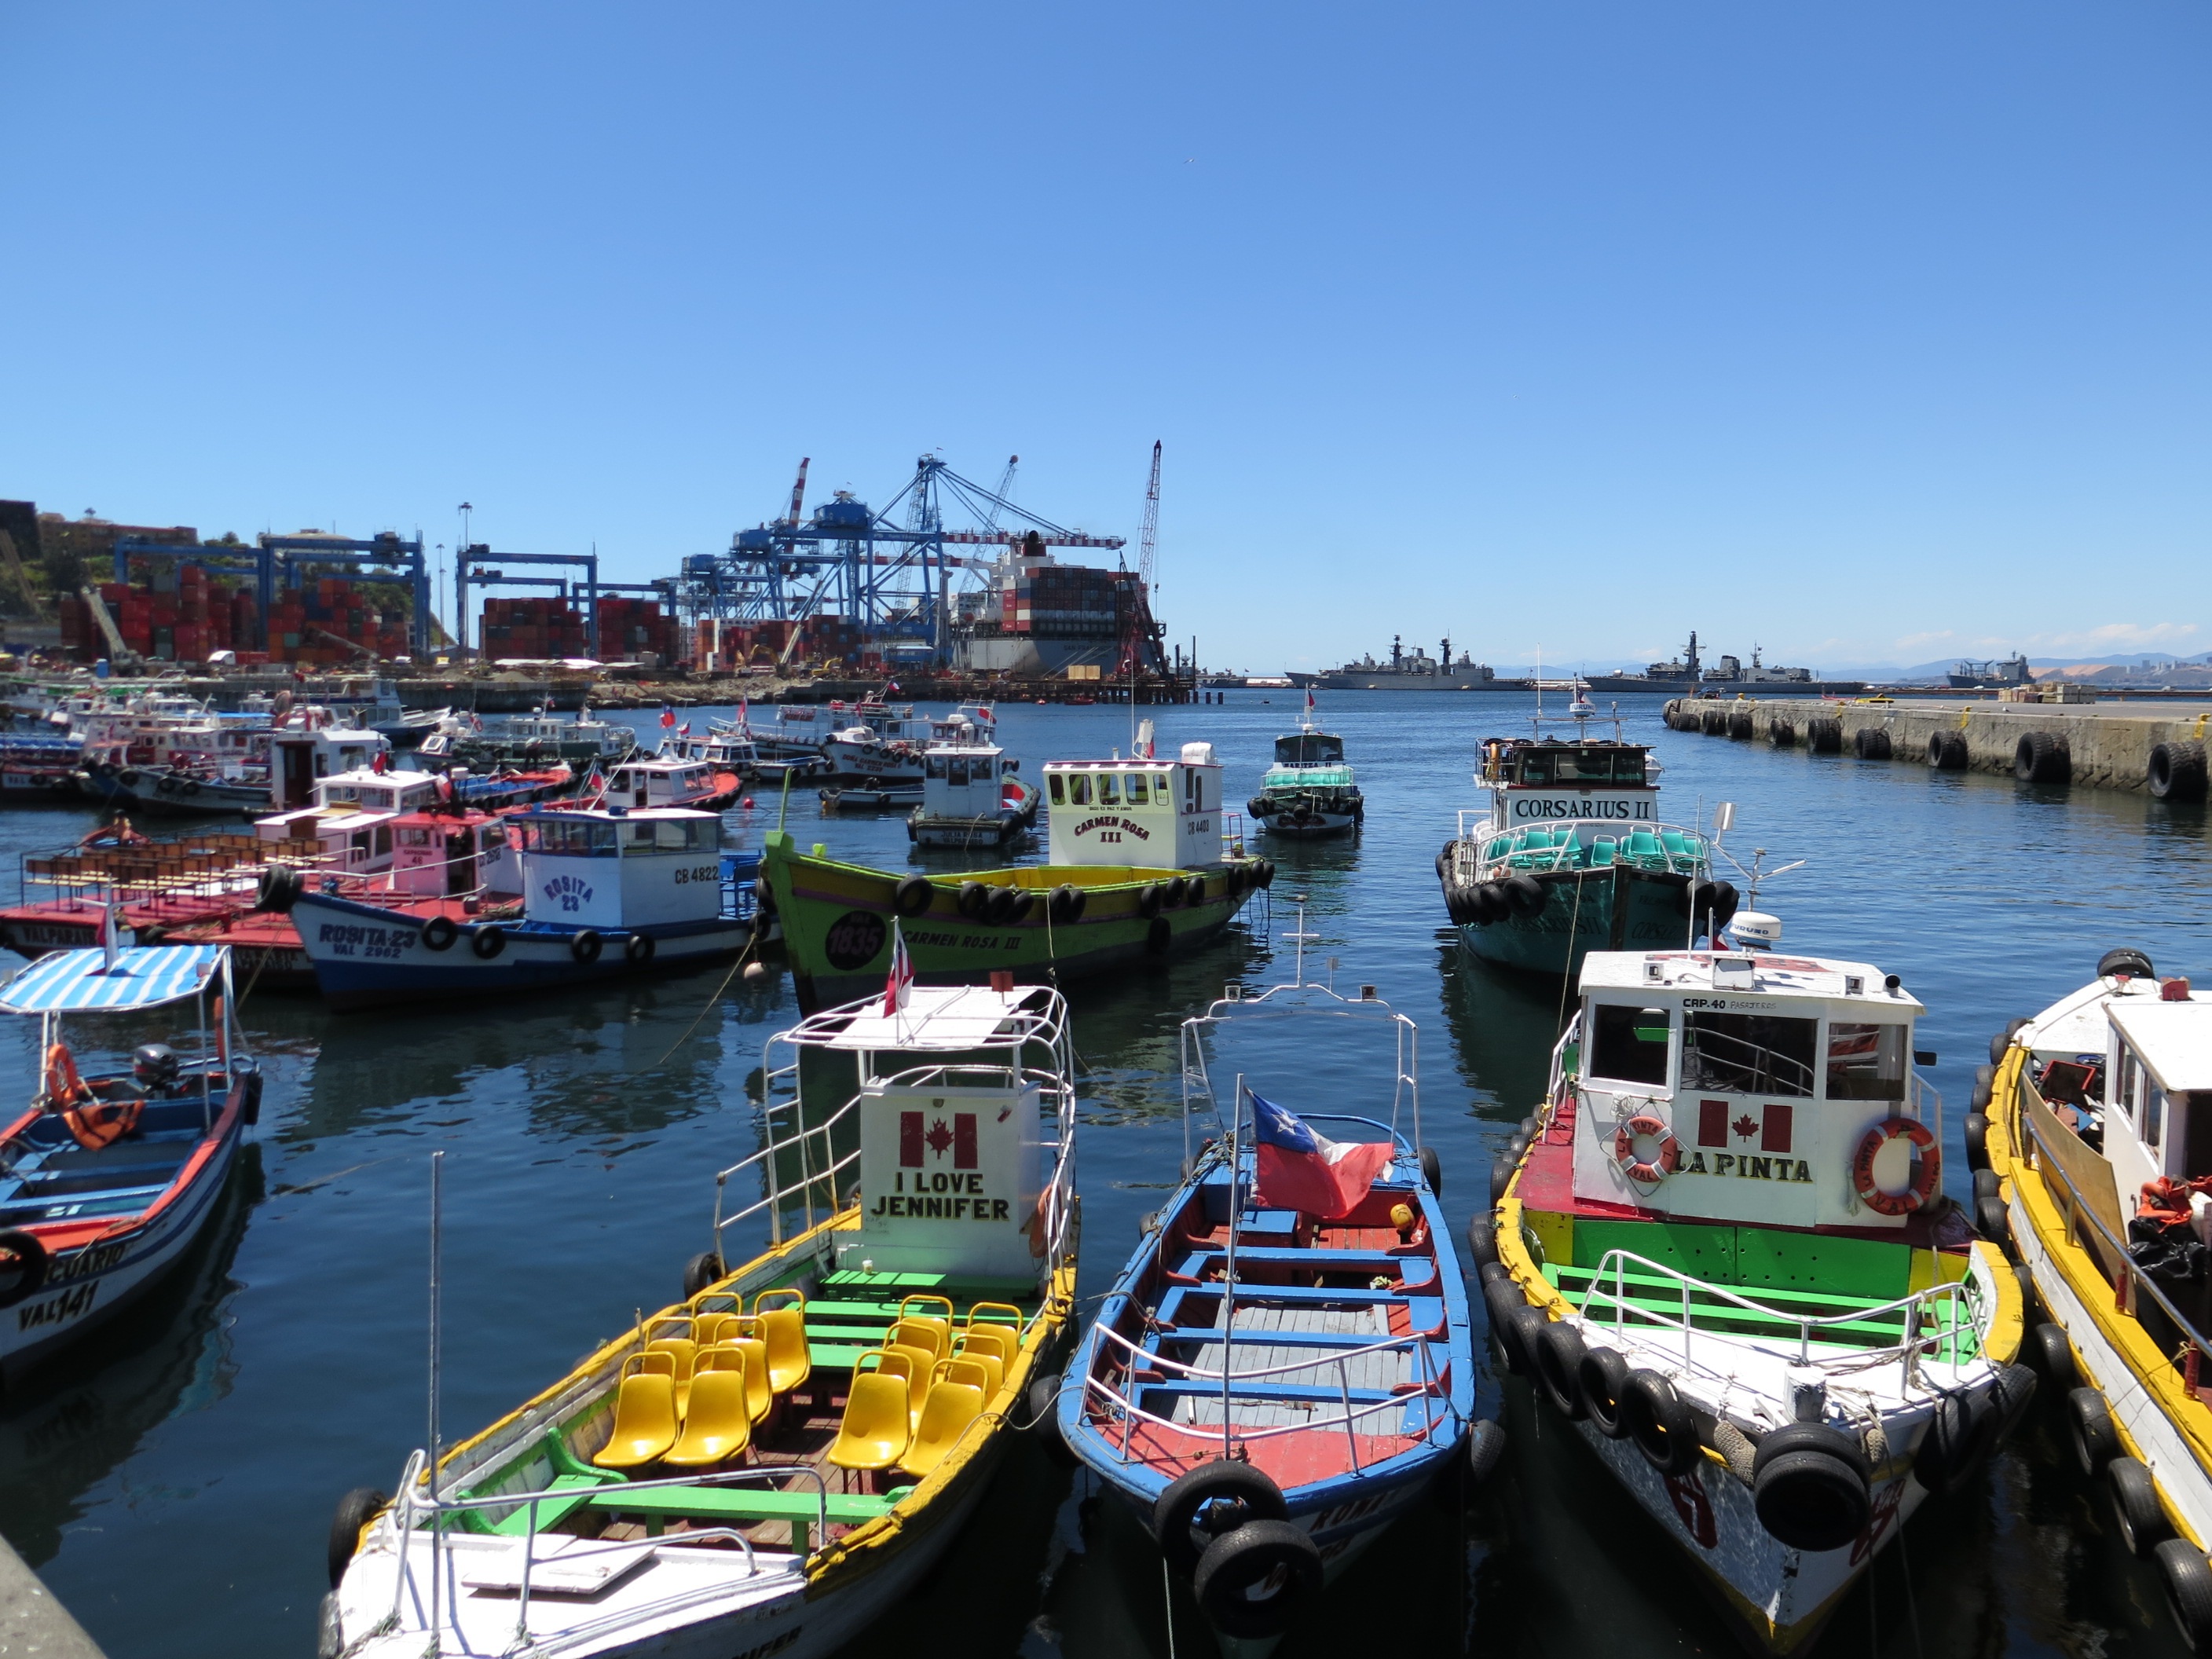
sea, coast, boat, vehicle, bay, harbor, port, waterway, chile, ferry, boating, boats, day, channel, watercraft, fishing vessel, valparaiso